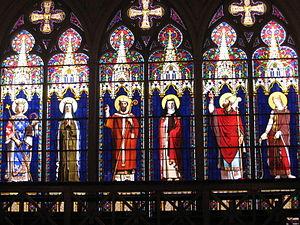
vitraux du transept sud de la chapelle royale, Dreux, Eure-et-Loir, France. De gauche à droite, Geneviève de Paris, Denis de Paris, Clotilde (femme de Clovis), Ferdinand, Amélie, Philippe. Les trois dernières représentations arborent les traits des membres de la famille royale.
La chapelle royale de Dreux ou chapelle royale Saint-Louis de Dreux est la nécropole de la famille d'Orléans. Elle est située dans l'enceinte du château de Dreux, en Eure-et-Loir.